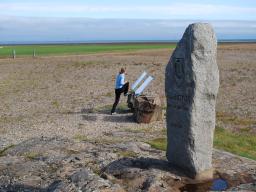
Label: Background_without_leaves